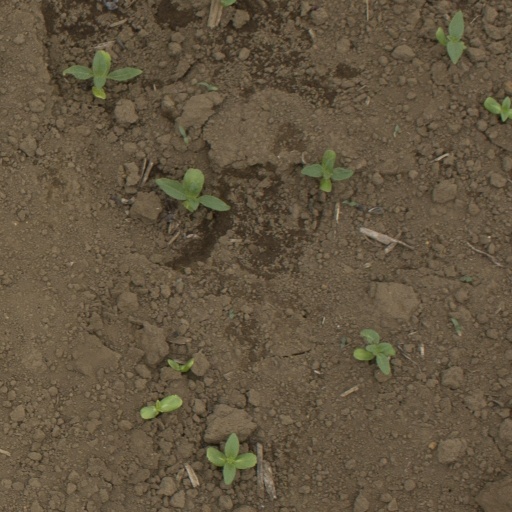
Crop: Jerusalem artichoke